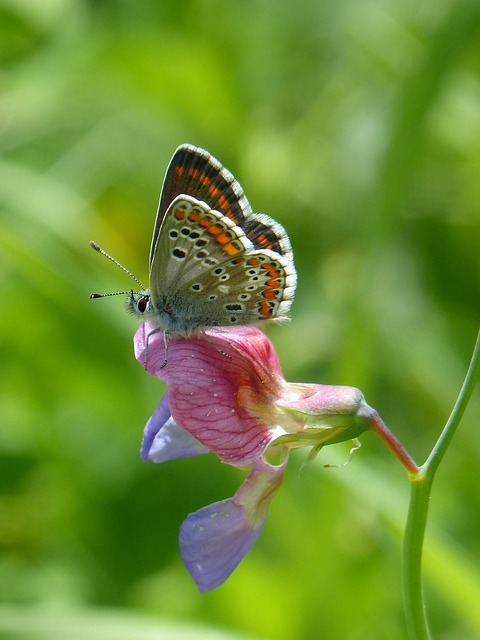
Label: farfalla